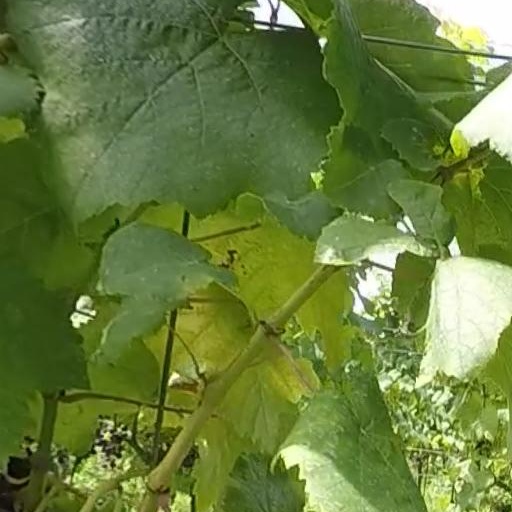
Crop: grape